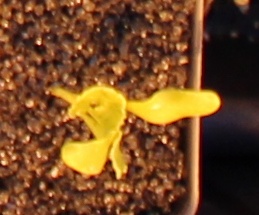
Label: Sugar beet